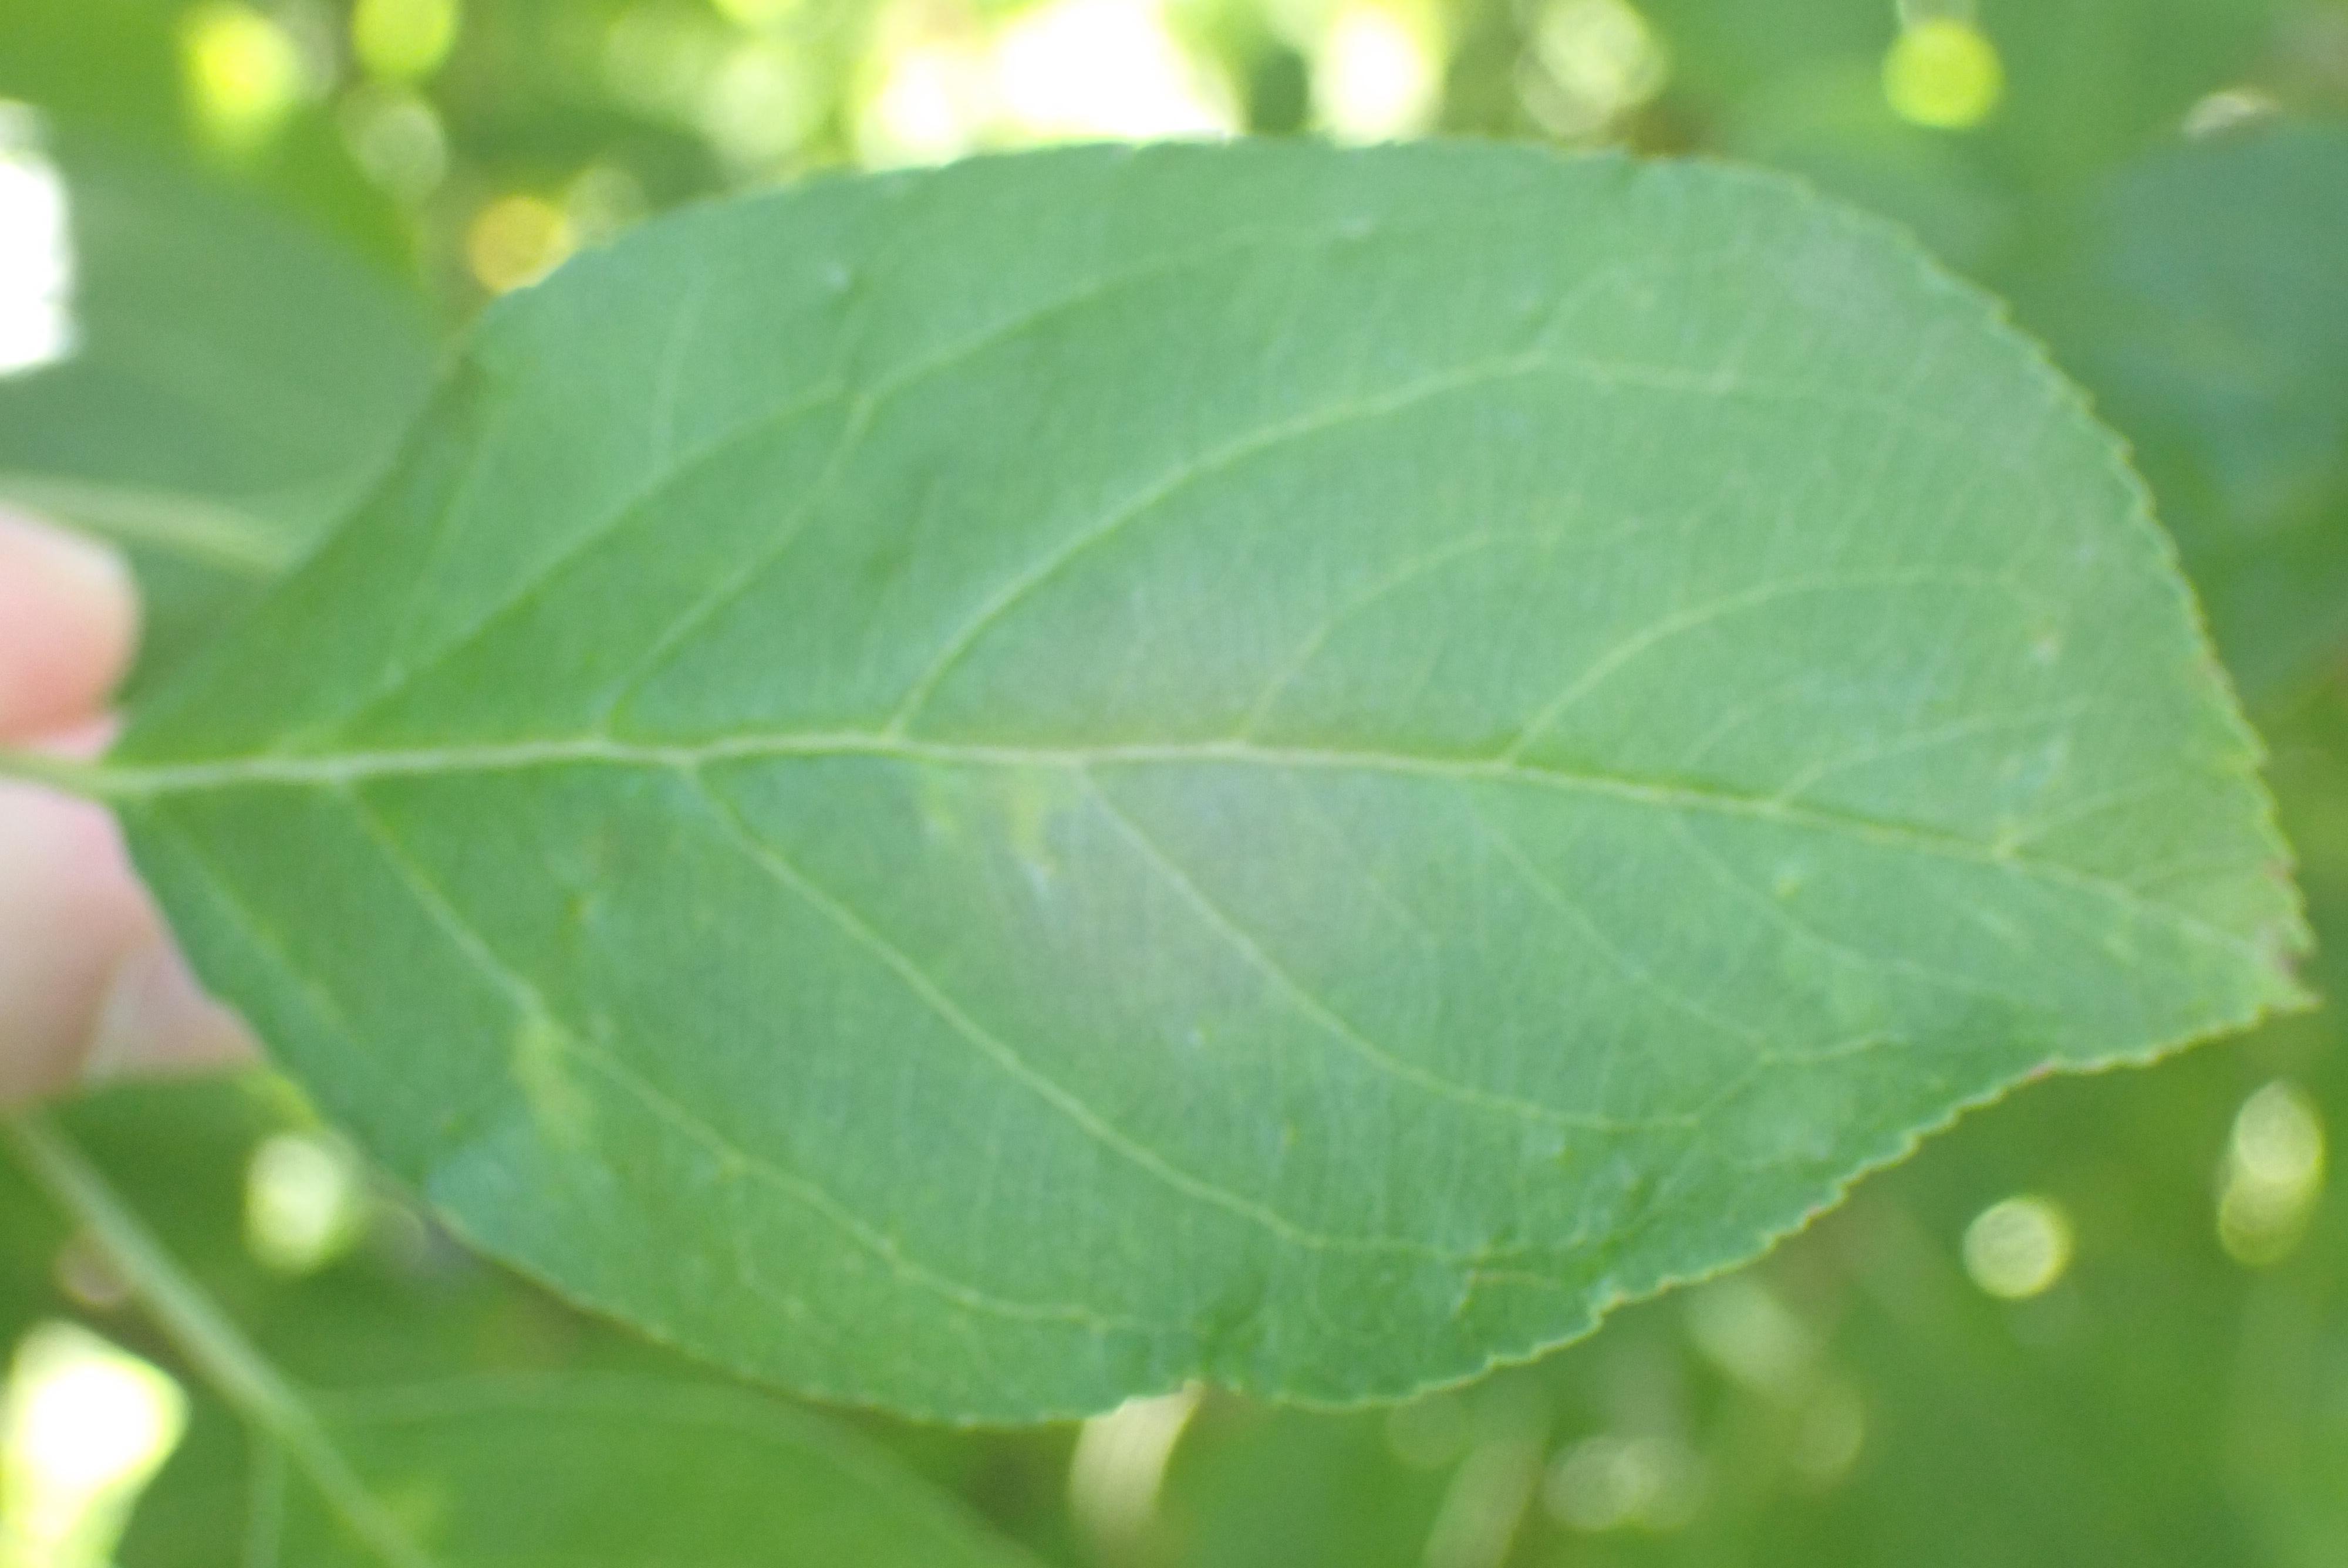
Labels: scab